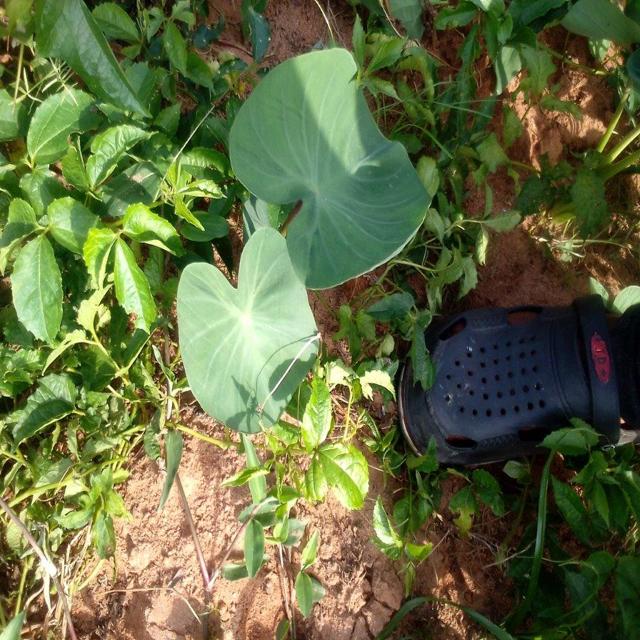
Label: Healthy